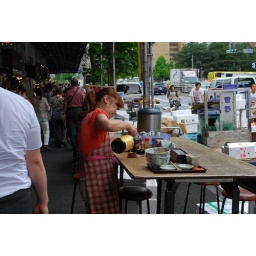
The most famous fish market in Japan